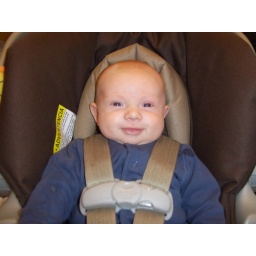
O in car seat